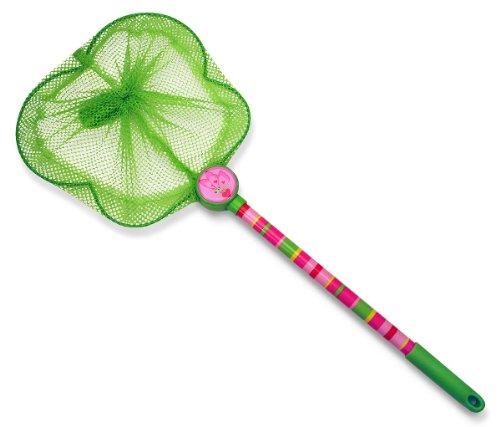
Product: Melissa & Doug Bella Butterfly Net
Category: Patio, Lawn & Garden | Outdoor Décor | Backyard Birding & Wildlife | Butterflies
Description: Bug-catching net for kids.
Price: $6.99
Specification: ProductDimensions:23x9x2inches|ItemWeight:4ounces|ShippingWeight:4ounces(Viewshippingratesandpolicies)|DomesticShipping:ItemcanbeshippedwithinU.S.|InternationalShipping:ThisitemcanbeshippedtoselectcountriesoutsideoftheU.S.LearnMore|ShippingAdvisory:Thisitemmustbeshippedseparatelyfromotheritemsinyourorder.Additionalshippingchargeswillnotapply.|ASIN:B00270VYV0|Itemmodelnumber:6236|Manufacturerrecommendedage:36months-5years